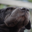
Label: dog